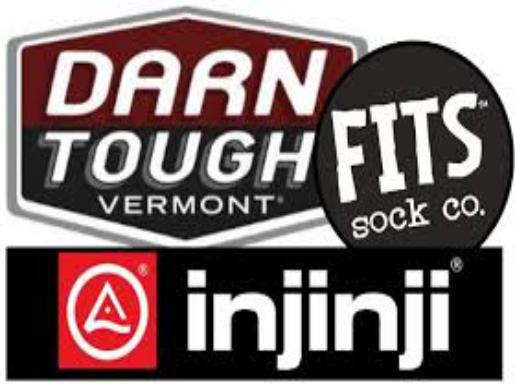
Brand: Injinji
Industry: Clothes